Kardecist spiritism

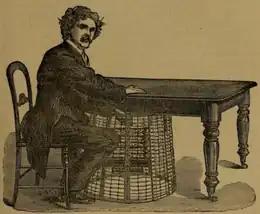
Mediumship sessions of Daniel Dunglas Home in the 19th century

Followers of the Spiritist doctrine believe that mediumistic phenomena is universal and has always existed. Spiritists cite biblical mediumistic examples, such as Moses' prohibition of "consulting the dead" as evidence of the Jewish belief in this possibility; the consultation of Saul with the Witch of Endor, who sees and hears the disembodied spirit of Samuel; and the communication of Jesus with Moses and Elijah on Mount Tabor in the Transfiguration of Jesus.